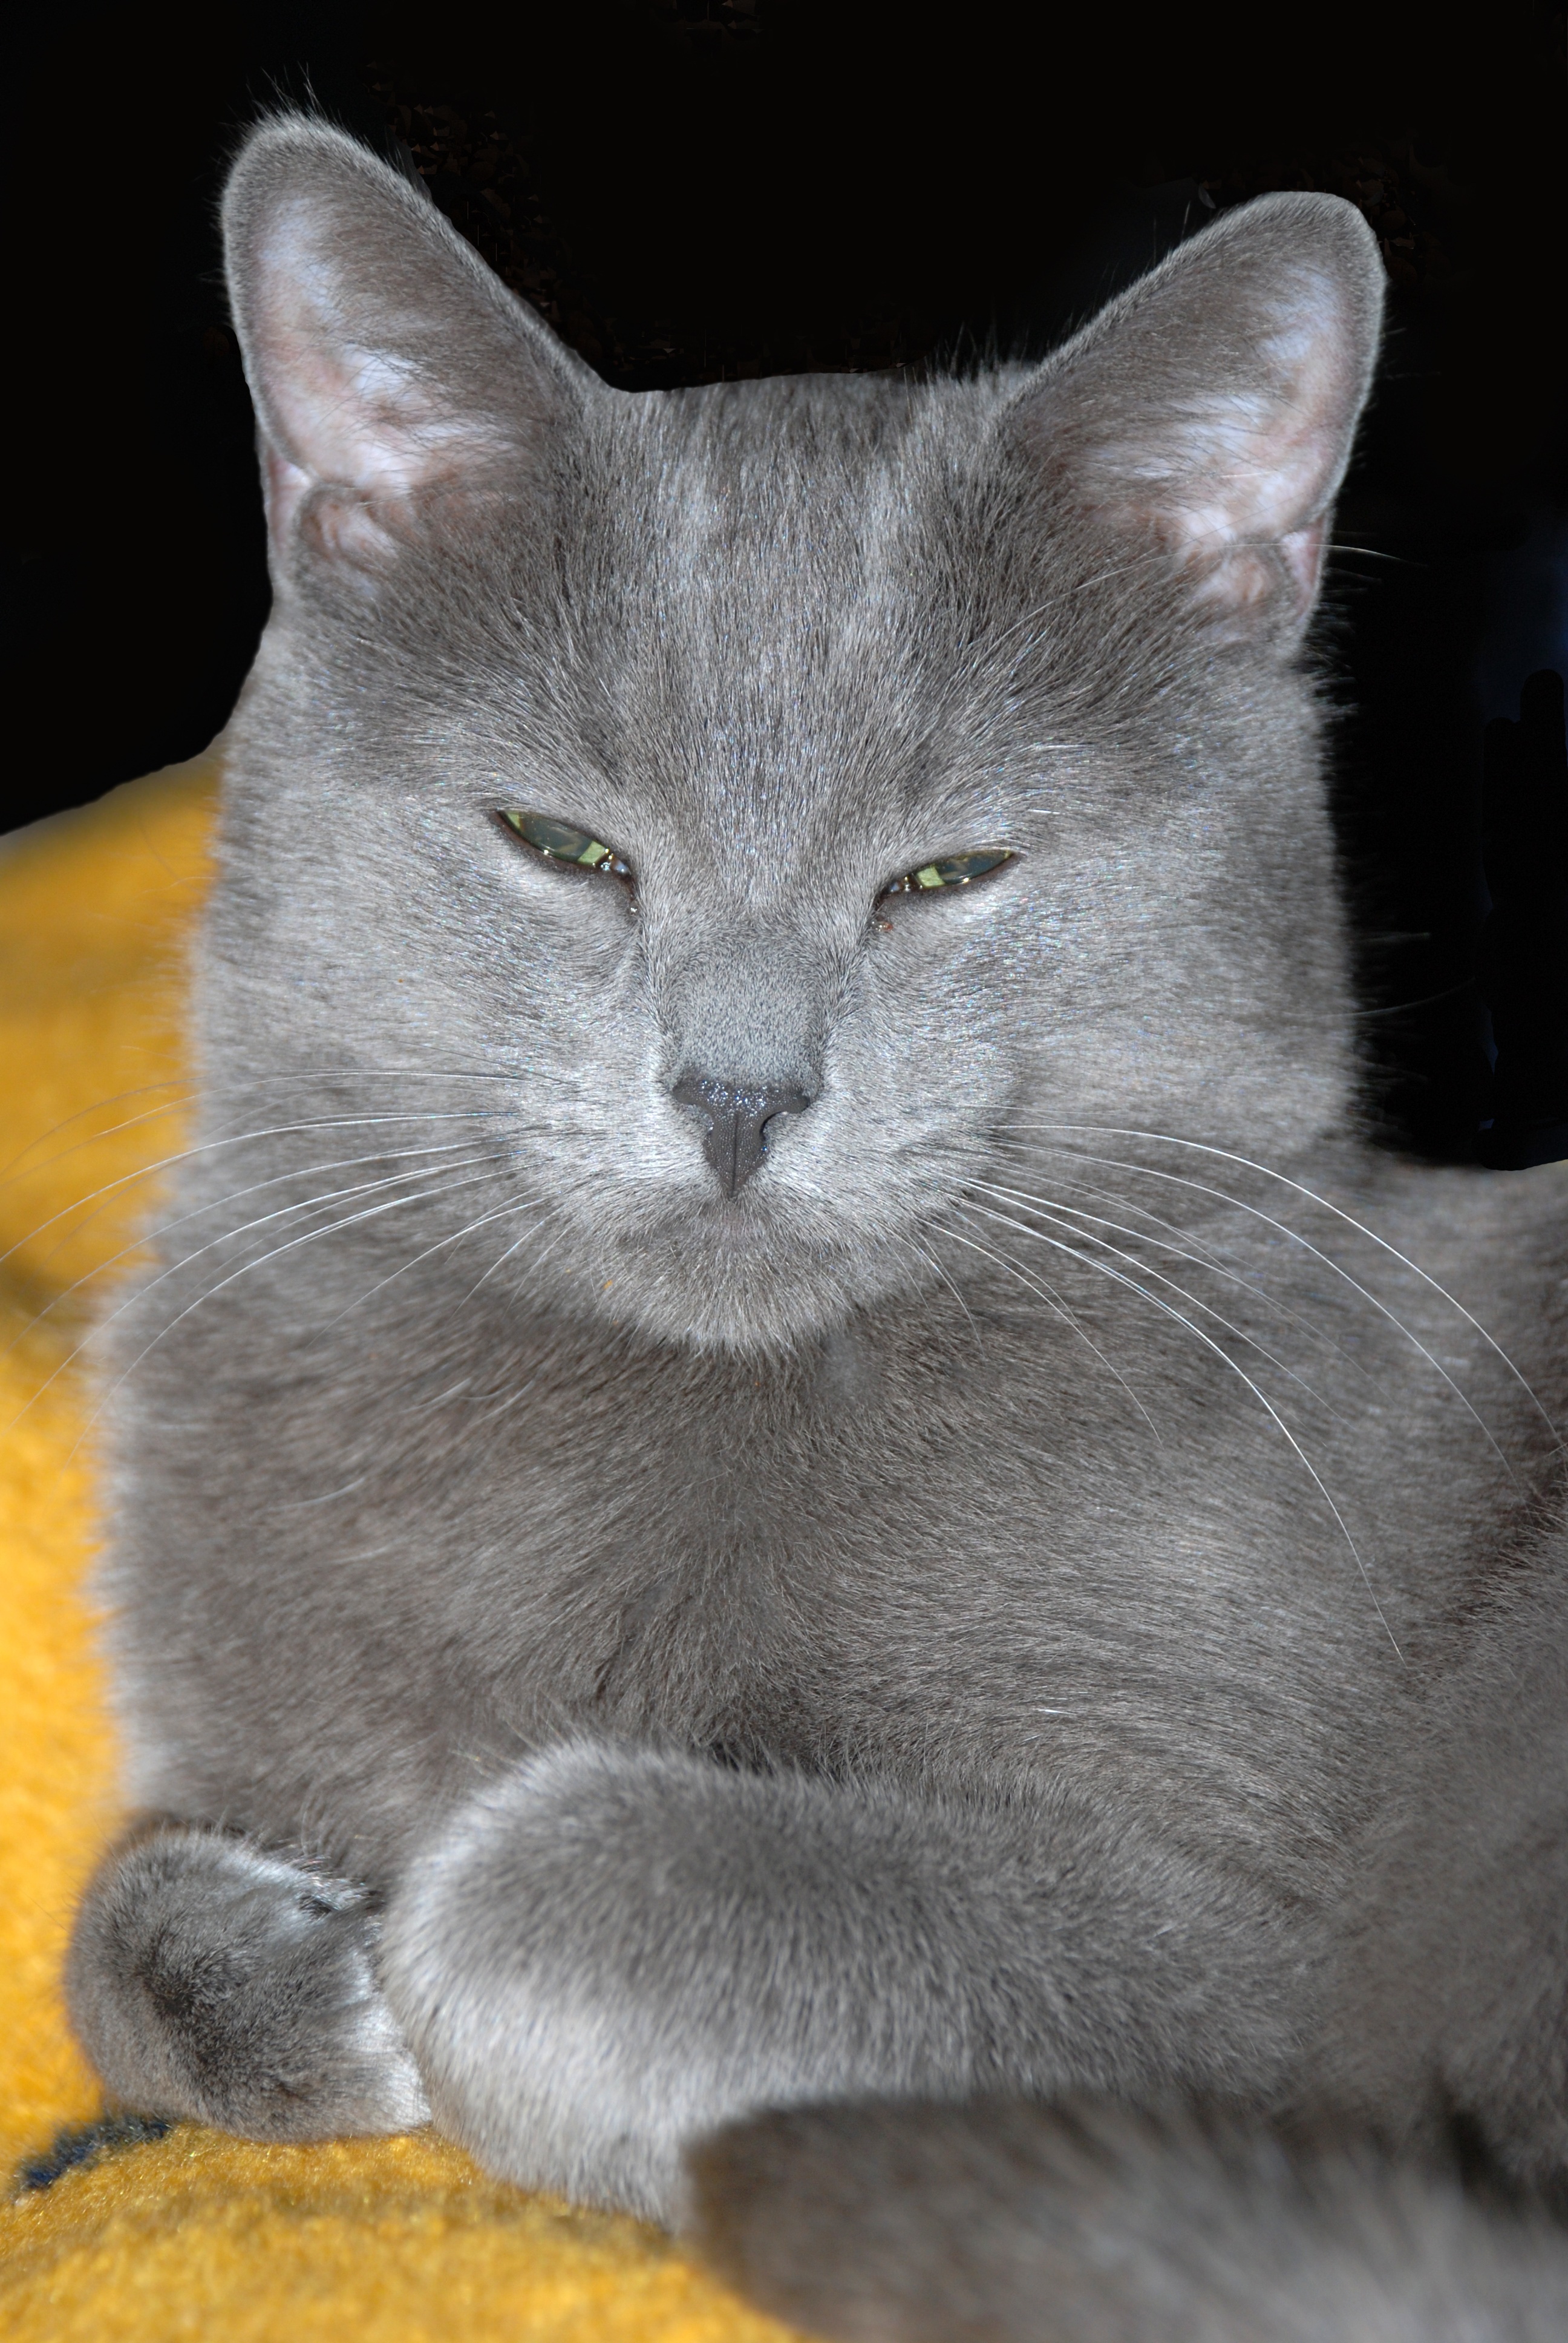
nature, animal, love, pet, fur, fluffy, kitten, cat, feline, mammal, gray, care, fauna, nose, whiskers, grey, paw, vertebrate, domestic, muzzle, cute cat, burmese, british shorthair, european shorthair, chartreux, russian blue, korat, burmilla, small to medium sized cats, cat like mammal, carnivoran, nebelung, domestic short haired cat